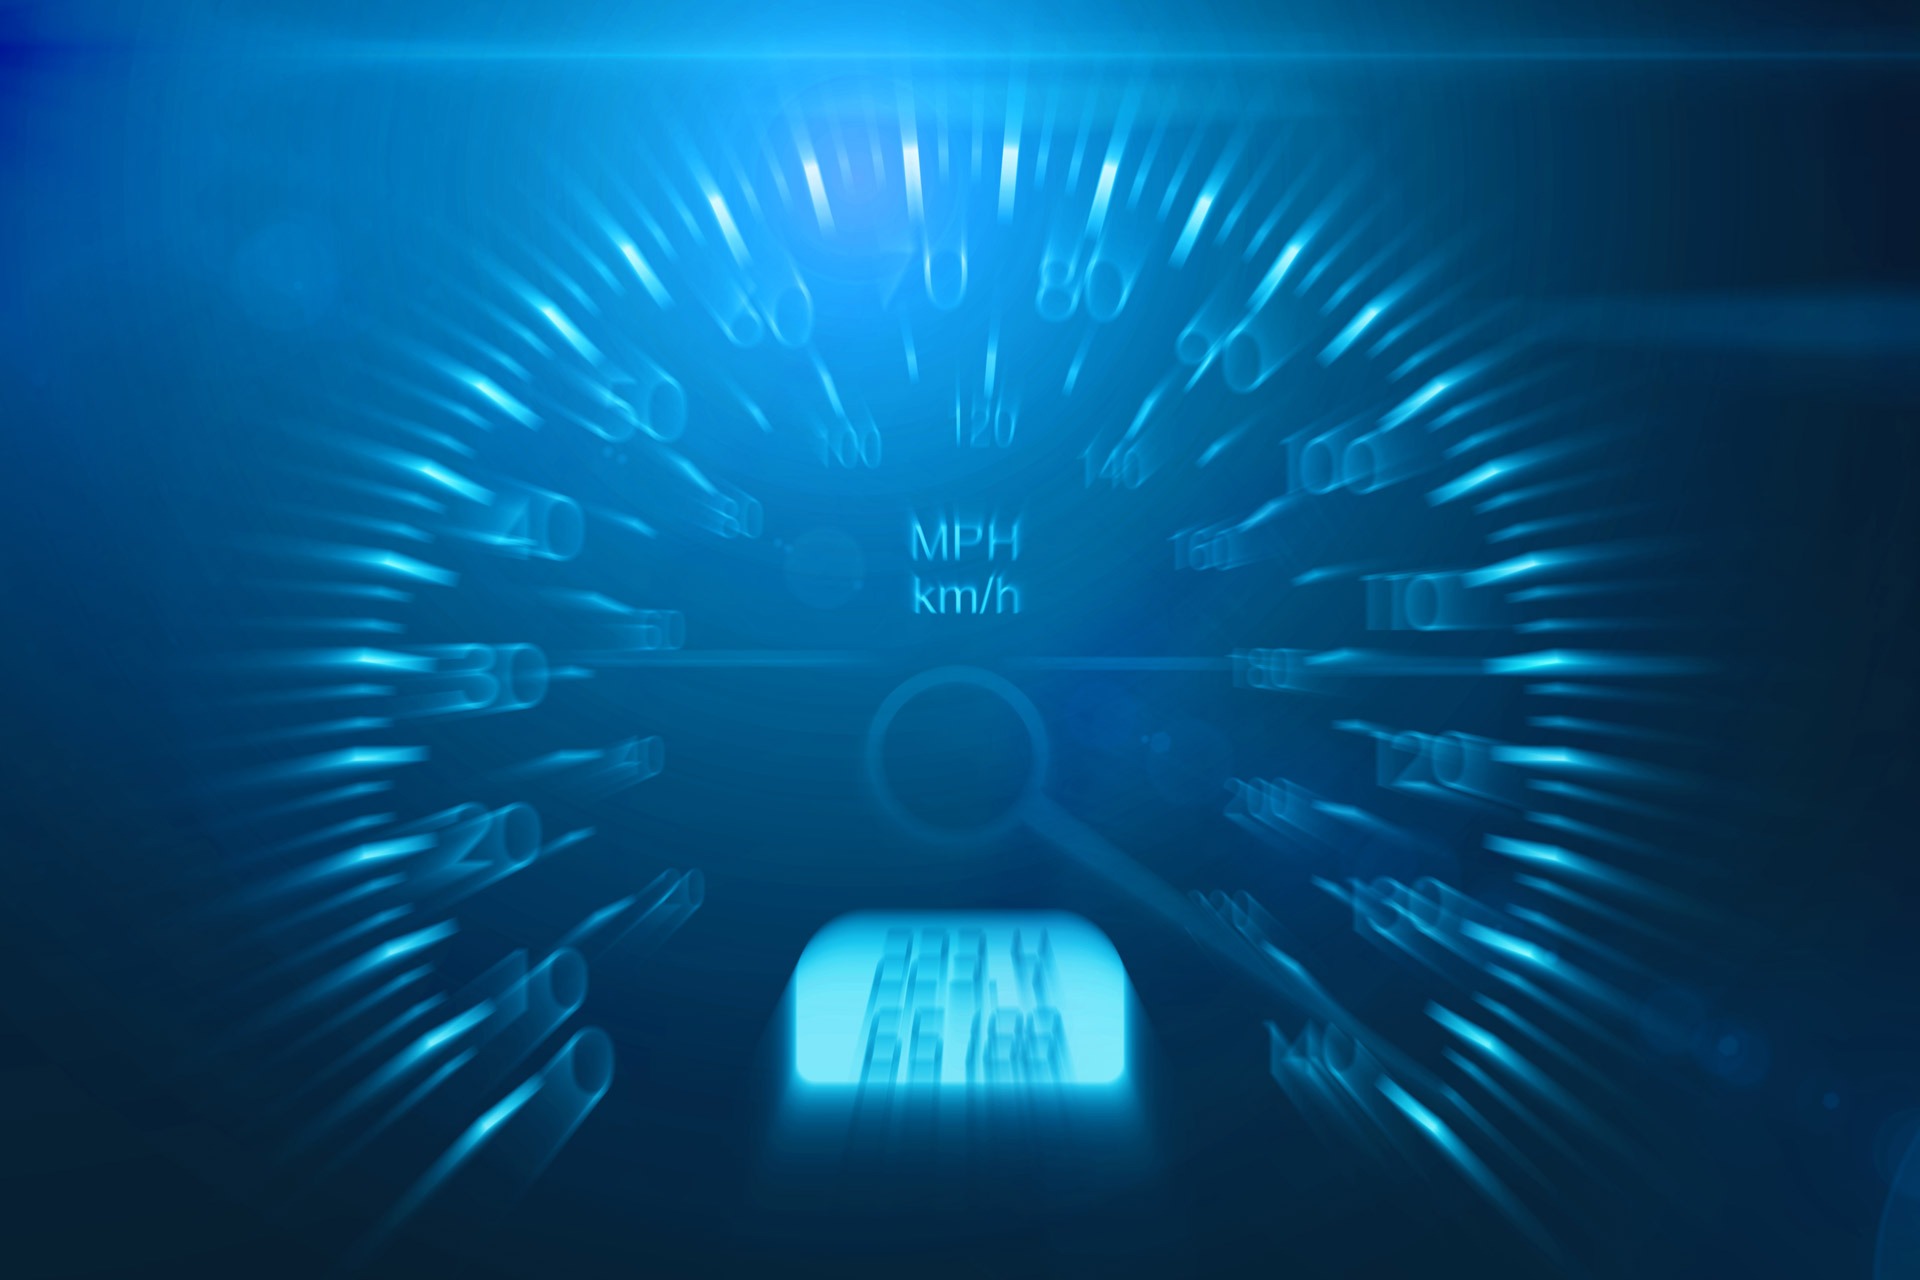
car, fly, underwater, auto, blue, speed, speedometer, circle, danger, gas, fast, computer wallpaper, car limit